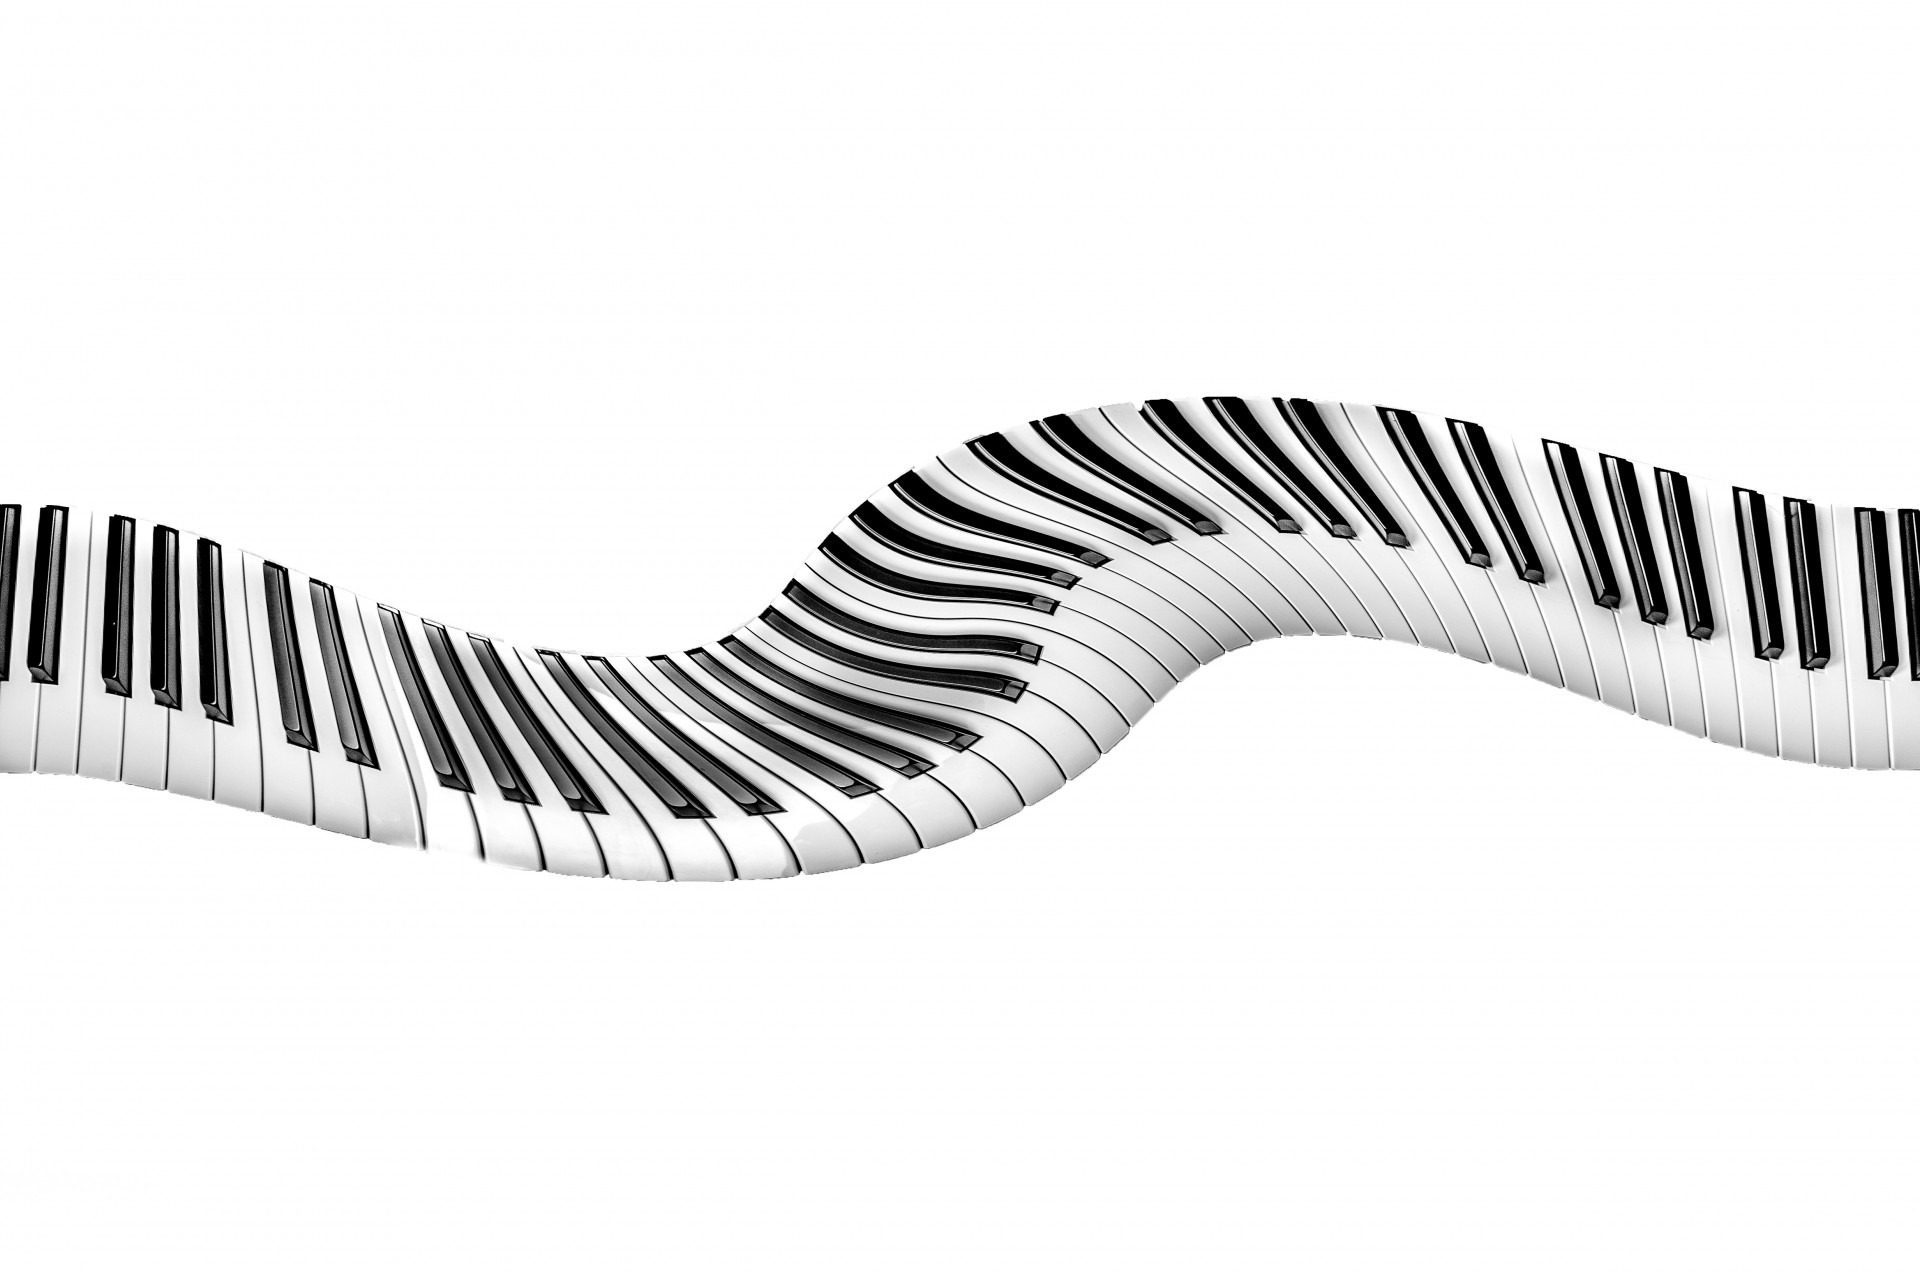
hand, music, people, keyboard, spiral, dark, line, instrument, piano, artist, playing, musician, black, arm, hairstyle, player, black white, eyelash, perform, fingers, keys, moustache, chord, pianist, melody, hair accessory, man harmony